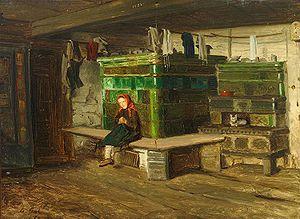
Un Kachelofe ou Kochlofa ou Kachelowe est un poêle de masse typique d'Alsace, de Moselle germanophone et des pays germaniques (Kachelofen en allemand) et d'Europe centrale. Il est caractérisé par son foyer fermé. Le terme Kachelofe désigne trois catégories distinctes d'appareils. Le premier est une construction massive, immobile et adossée à un mur, dont le foyer est alimenté en combustible depuis une autre pièce à travers une ouverture pratiquée dans le mur. Le second est un poêle mobile, alimenté directement en combustible depuis la même pièce. Enfin, la Kunscht est un appareil le plus souvent à banquettes, adossé à un mur. La fumée chaude de la cuisinière adossée à l'autre face du mur, est captée pour circuler à l'intérieur des banquettes. Ce récupérateur de chaleur a été inventé simultanément à Constance et à Strasbourg au milieu du XVIᵉ siècle et est resté en usage dans les secteurs ruraux du sud de la Forêt-Noire et de l'Alsace, et en Suisse jusqu'au milieu du XXᵉ siècle.